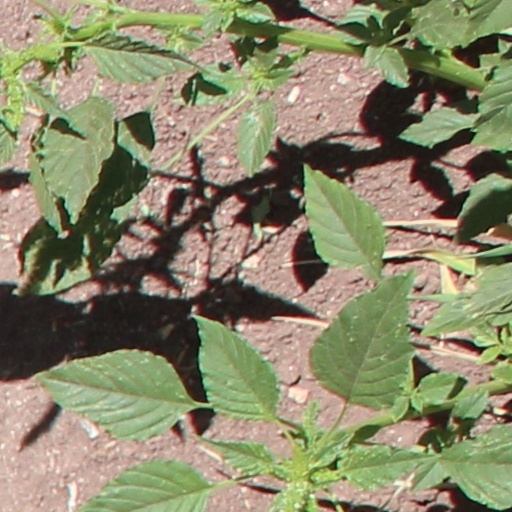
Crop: wheat